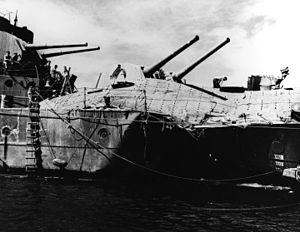
On peut faire partir l'histoire de la Marine royale australienne de l'année 1788 avec la colonisation de l'Australie par les Britanniques. De 1788 jusqu'en 1859, les navires de la marine de guerre du Royaume-Uni firent de fréquents voyages vers ces nouvelles colonies. En 1859, fut formée l'escadre Australie qui resta en Australie jusqu'en 1913. Au cours de la période qui précéda la création de la Fédération, chacune des six colonies australiennes exploita sa propre force navale coloniale, forces qui fusionnèrent en 1901 pour former la Commonwealth Naval Force. La Royal Australian Navy fut créée en 1911 et en 1913 la flotte eut son premier navire à vapeur.